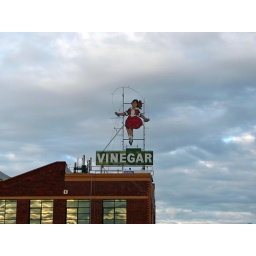
that jumping hoop sign in the energy commercial. too bad it wasn't lit